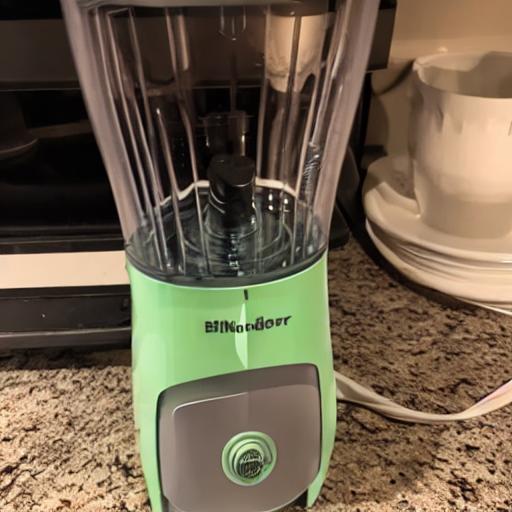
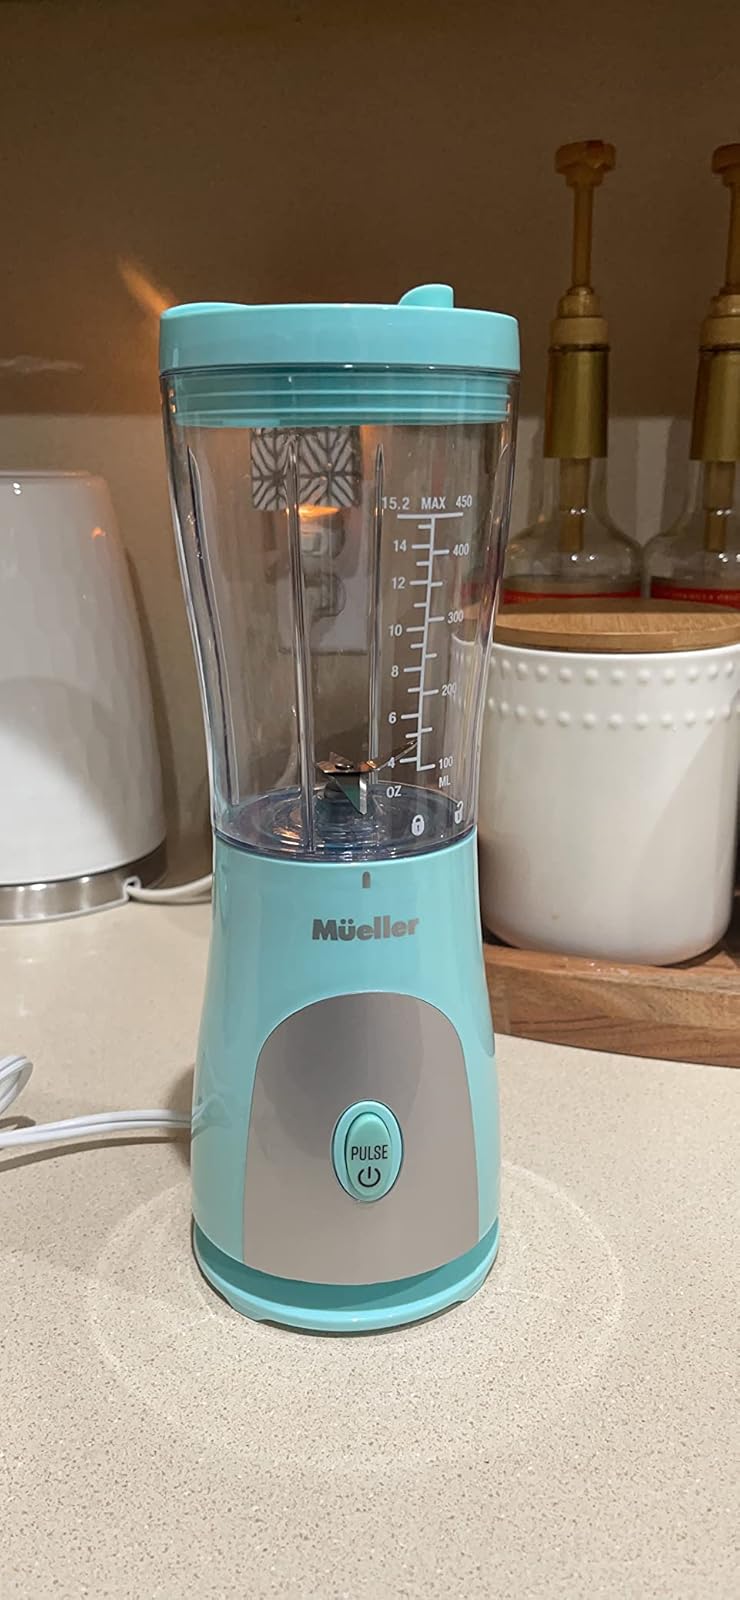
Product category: items_blender
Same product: no